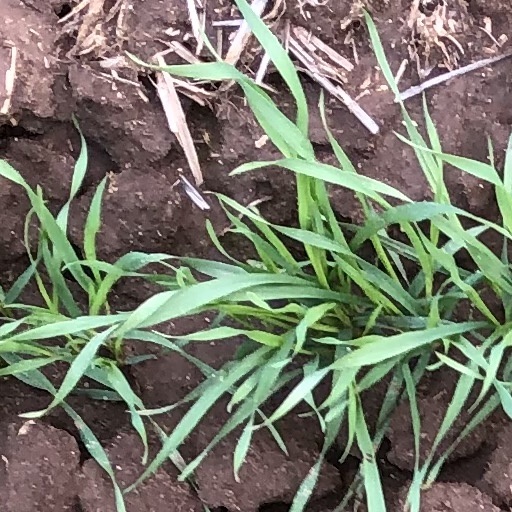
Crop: wheat